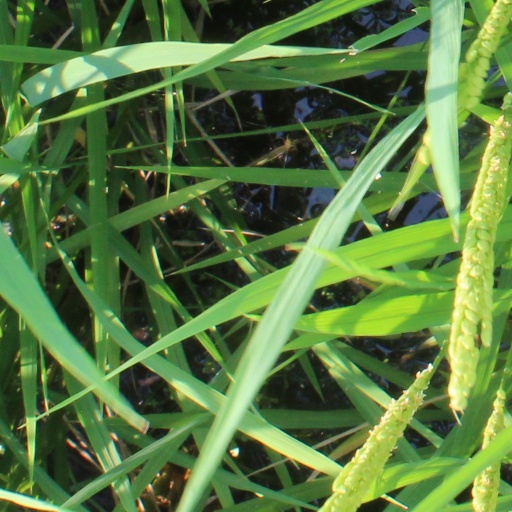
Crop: rice